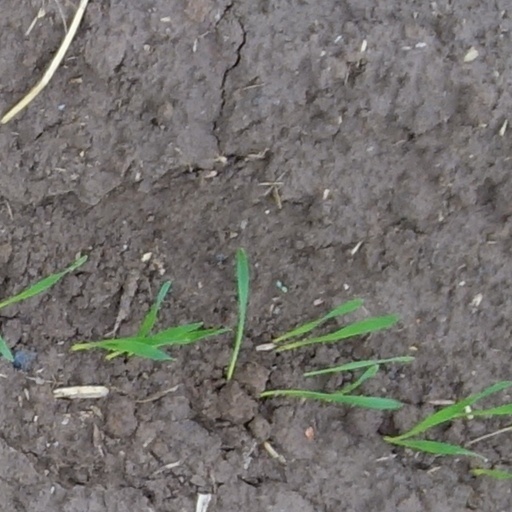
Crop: wheat